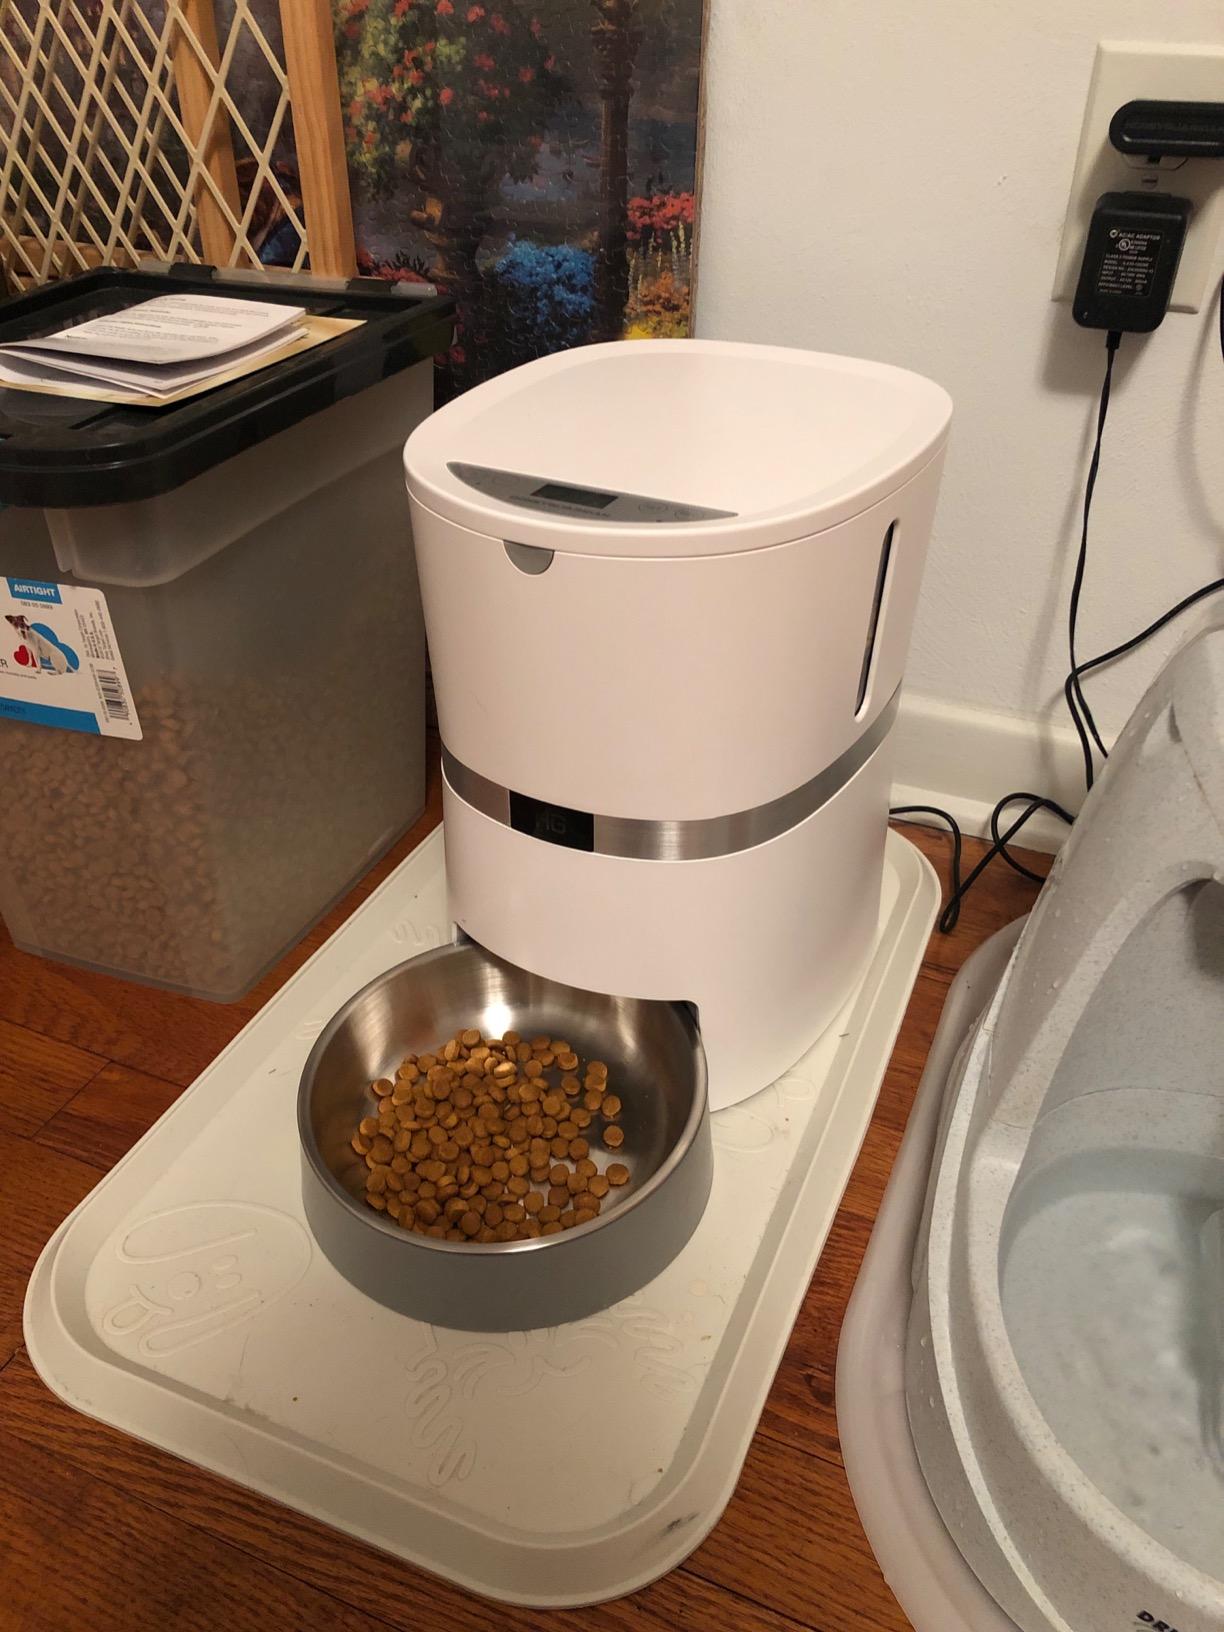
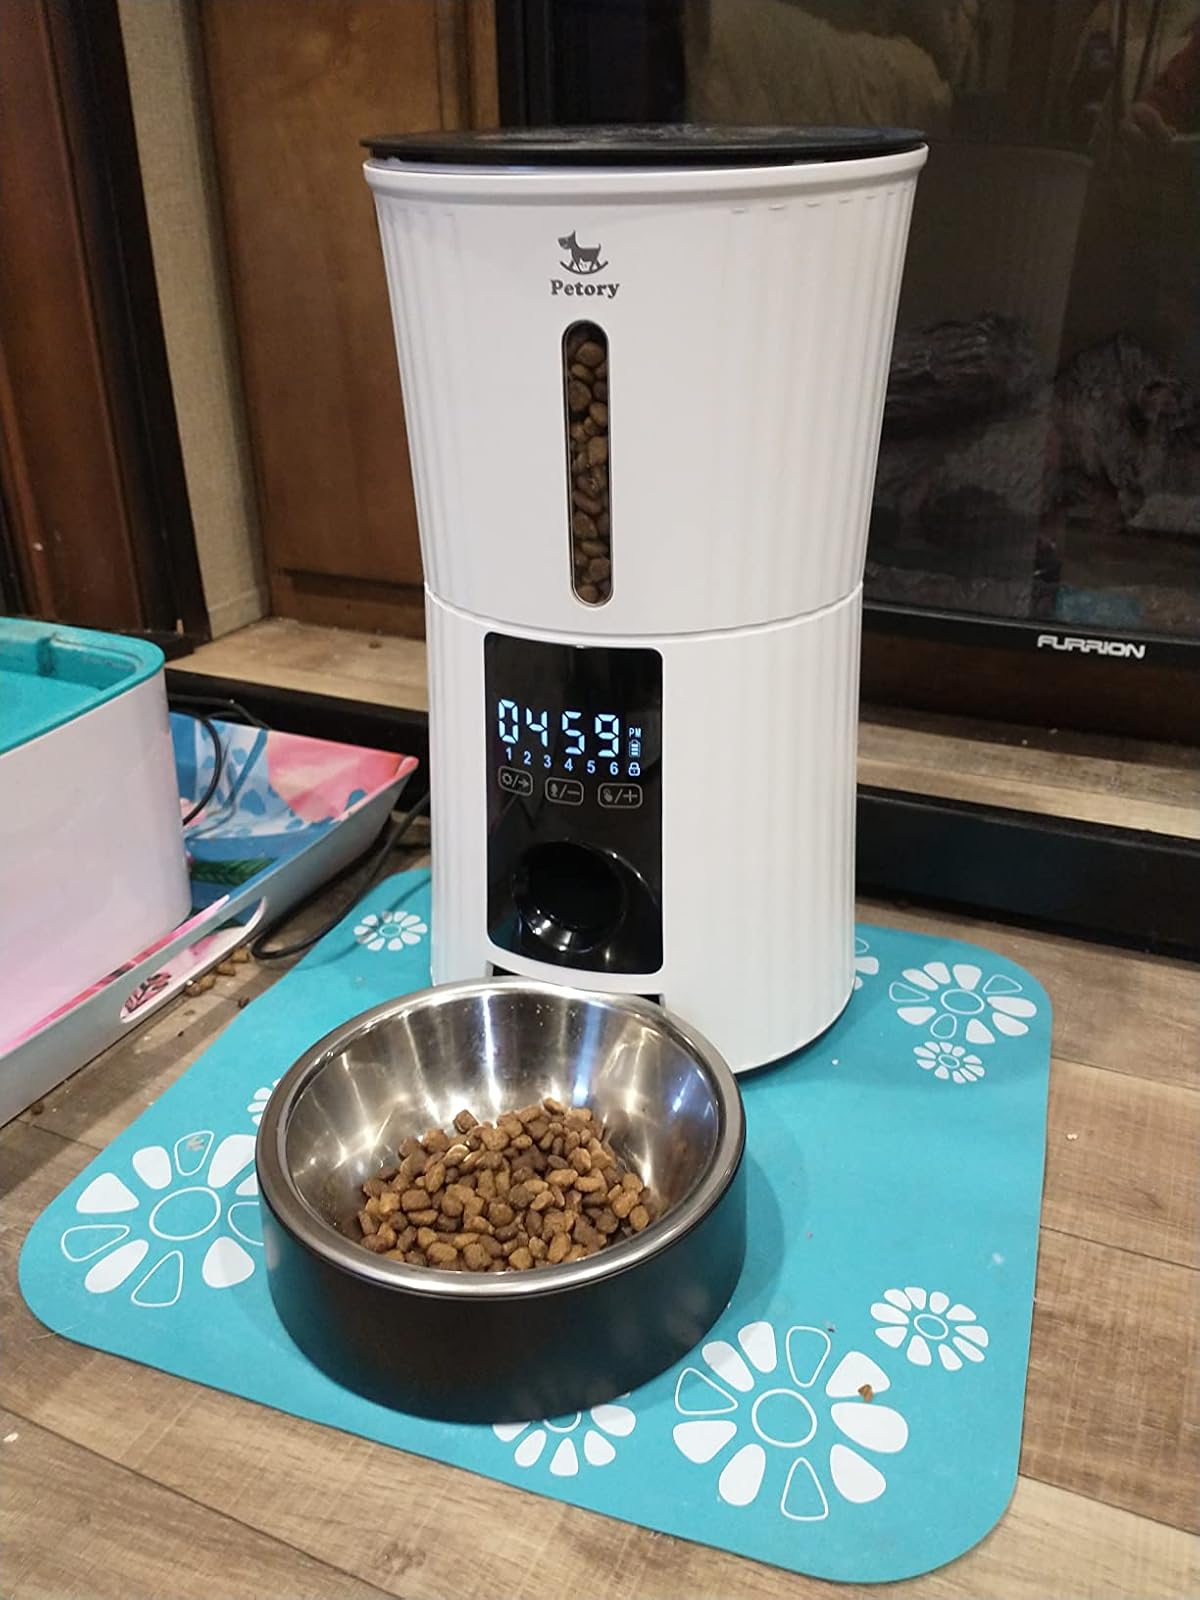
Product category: items_feeder
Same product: no